Danh Võ

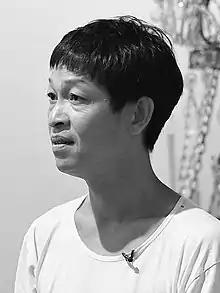
Võ in 2018

Danh Võ (born , August 5, 1975) is a contemporary artist of Vietnamese descent. He lives and works in Berlin and Mexico City.